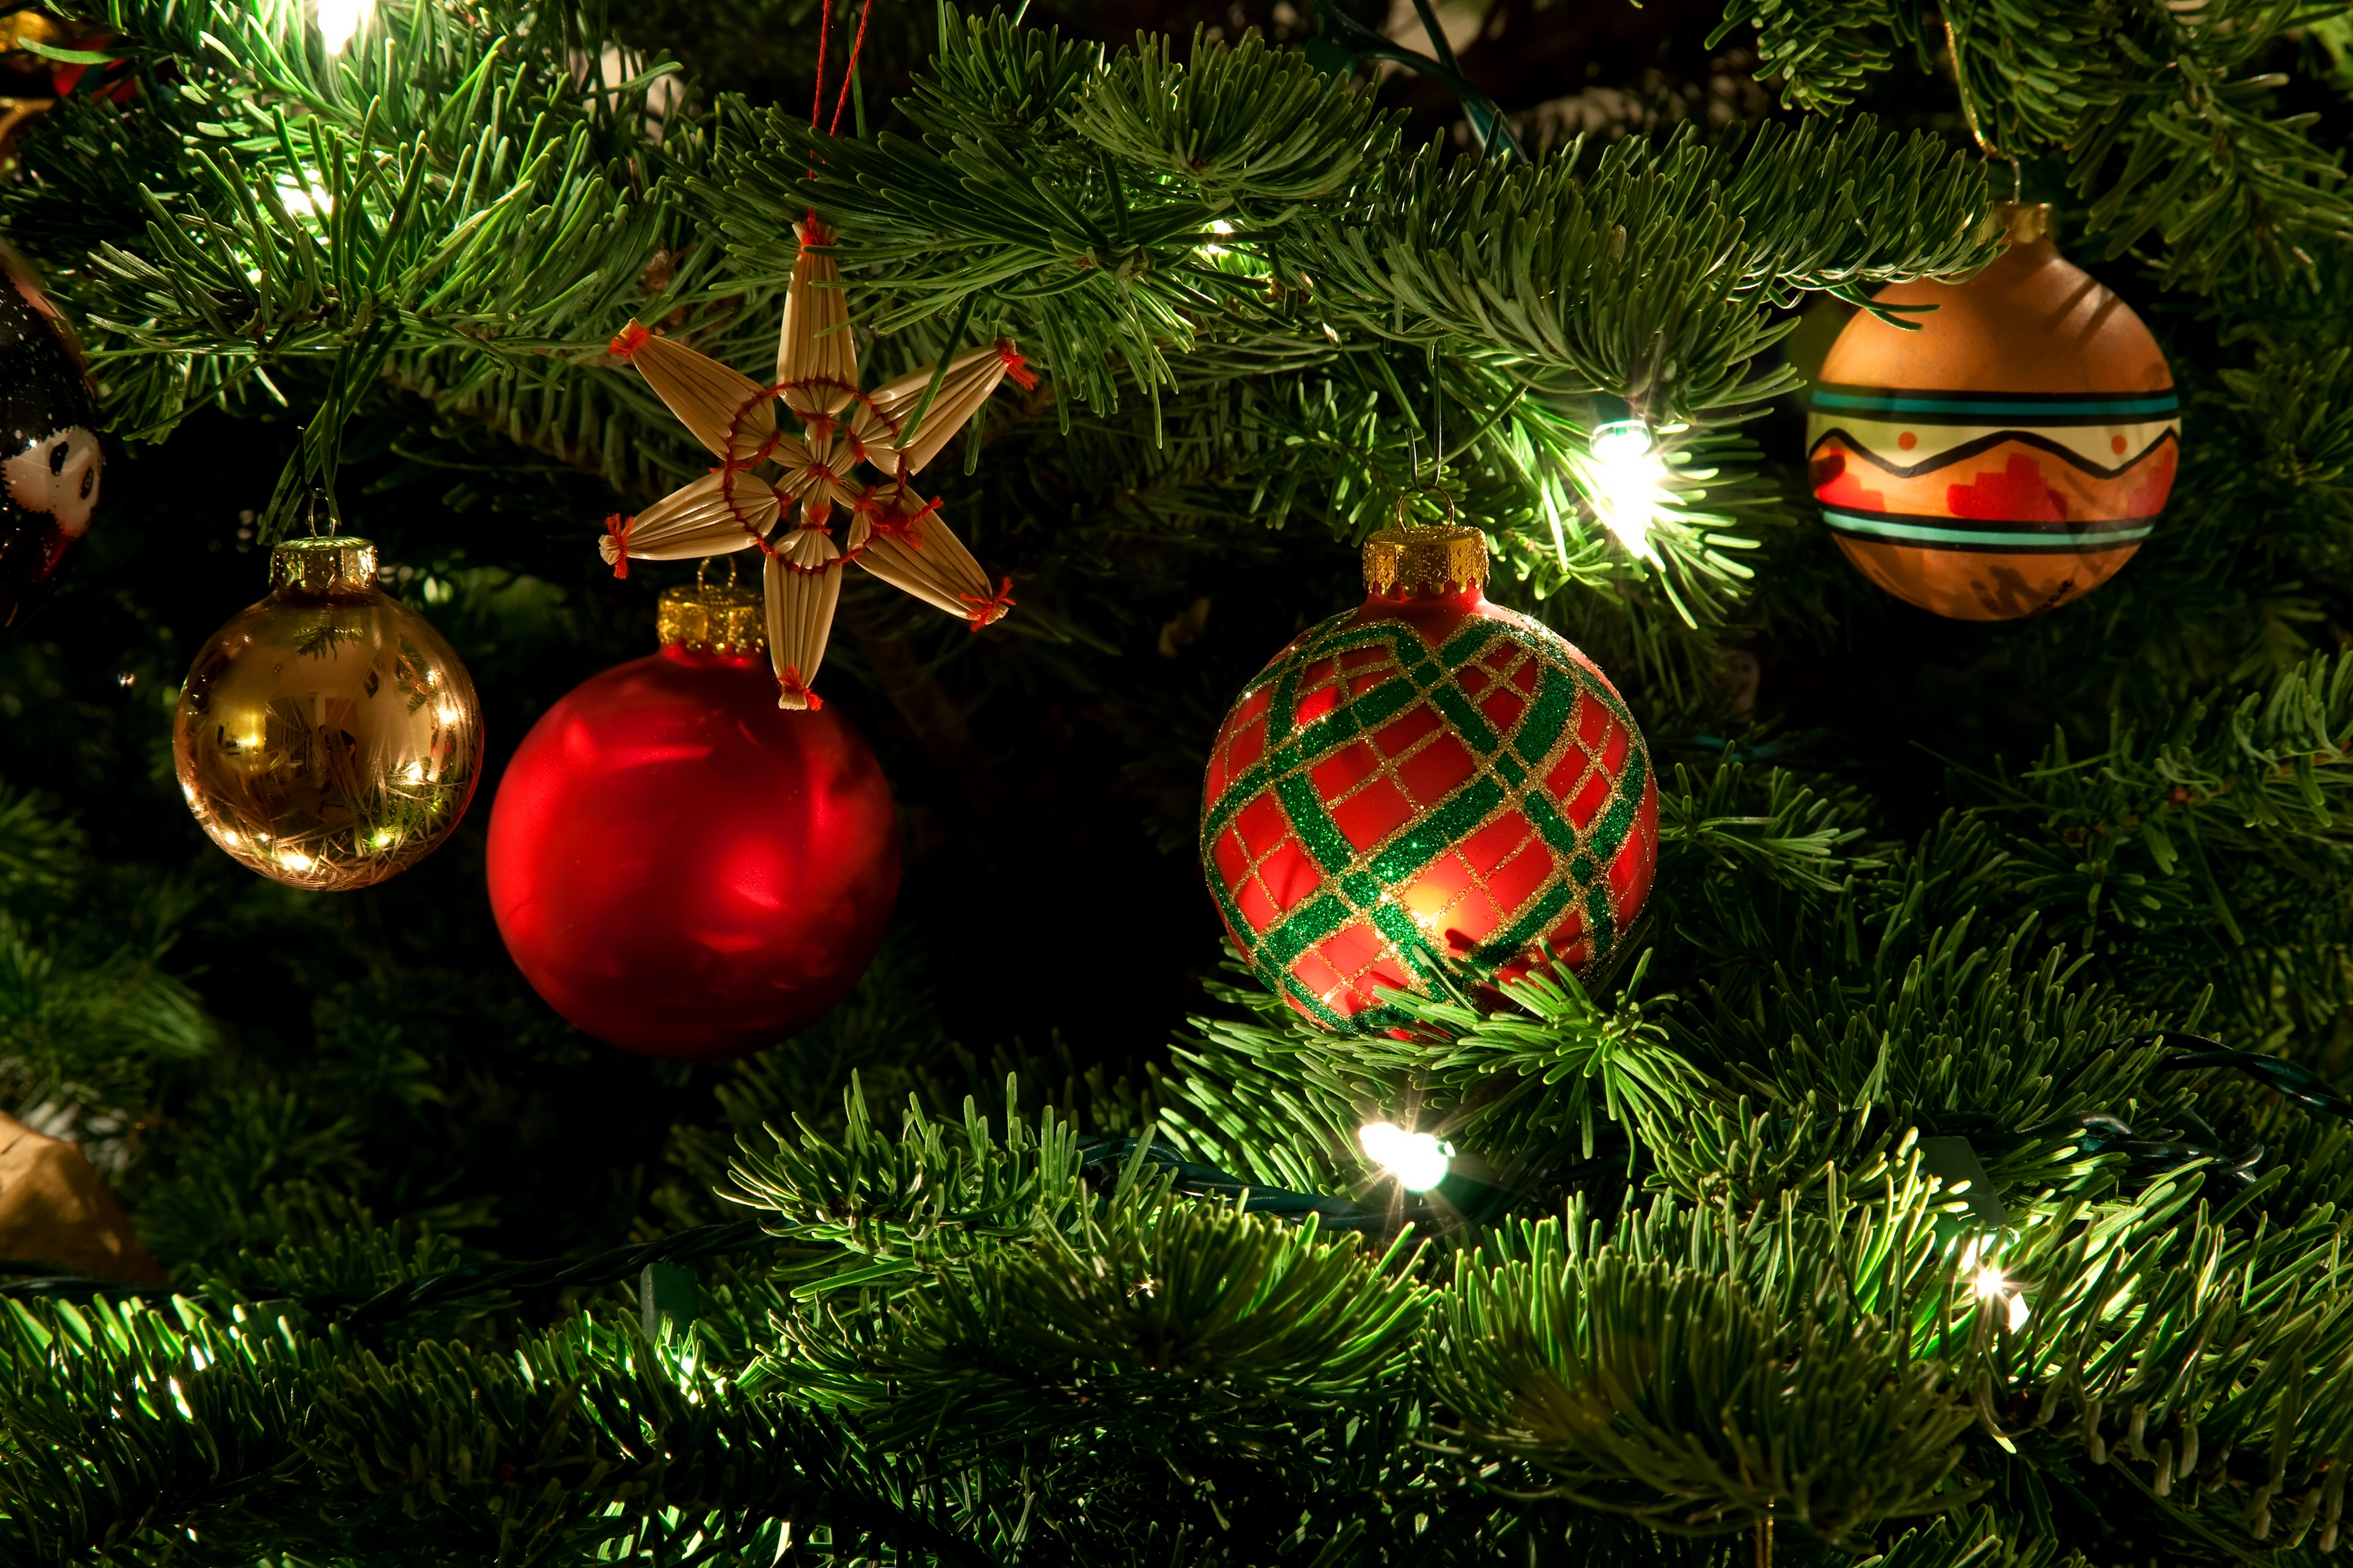
christmas, tree, decoration, ball, holiday, ornament, xmas, celebration, red, green, branch, winter, pine, fir, christmas tree, december, gold, year, season, glass, new, white, festive, ornaments, hanging, christmas decoration, event, christmas ornament, Holiday ornament, christmas eve, tradition, interior design, sphere, evergreen, pine family, festival, conifer, christmas lights, spruce, silvertip fir, cypress family, oregon pine, white pine